Madagascar spiny forests

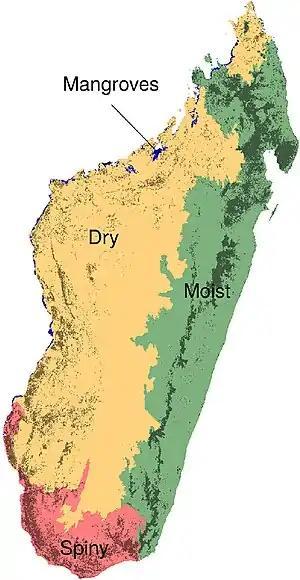

As shown on the map on the right, Madagascar can be divided into four climatic ecoregions with four forest types: the moist forest in the East (green), the dry forest in the West (orange), the spiny forest in the South (red), and the mangrove forest on the West coast (blue). Ecoregions were defined following climatic and vegetation criteria. The dark grey areas represent the remaining natural forest cover for the year 2014. Forest types are defined on the basis of their belonging to one of the four ecoregions.